Barney Fife

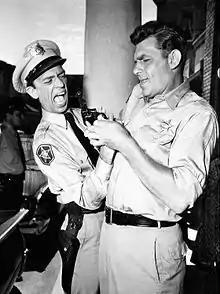
Andy comes to the rescue when Barney gets his gun stuck on his finger.

One frequent source of comedy is Barney's incompetence with firearms. After numerous negligent discharges (usually with a Smith & Wesson or Colt .38 caliber revolver), Andy restricts Barney to carrying his gun unloaded, with only one bullet in his shirt pocket, "in case of an emergency". However, Barney tends to load his gun unnecessarily, and often ends up firing it into the floor, the ceiling, or his own gun holster. The negligent discharge of Barney's gun becomes a running gag, usually followed by Barney sheepishly handing his gun to Andy. Another recurring gag has Barney locking himself or both Andy and himself in one of the jail cells, with the keys just out of reach. Another running gag is Barney being captured by escaped criminals twice. A third gag is that even when Barney is competent, the result backfires on him. In the episode "Barney's Sidecar", Barney drives a motorcycle/sidecar quite well on patrol, but Mayberry is so small a town that the motorcycle is practically useless for local law enforcement.